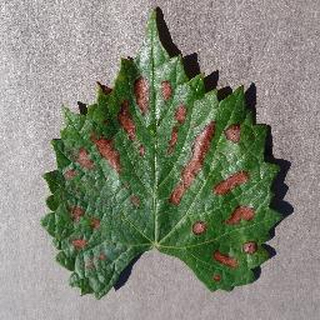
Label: grape_esca_black_measles